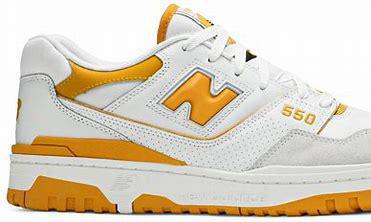
Brand: New
Model: Balance kg New Balance 550